Protests in Minneapolis regarding the trial of Derek Chauvin

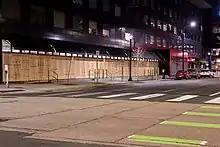
Boarded-up store fronts in downtown Minneapolis, March 26, 2021

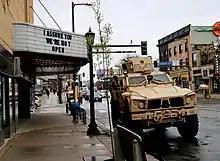
Minnesota National Guard M-ATVs in front of Uptown Theater on April 12, 2021

Approximately one thousand protesters gathered peacefully outside a downtown courthouse as Chauvin's trial commenced on March 8, 2021, to call for justice for Floyd and raise broader issues of racial injustice. Officials had surrounded the facility with a temporary concrete barrier, metal fencing, and barbed wire in anticipation of potential unrest. Protests and rallies planned for the George Floyd Square were halted for several days after a fatal shooting there on March 6, 2021.